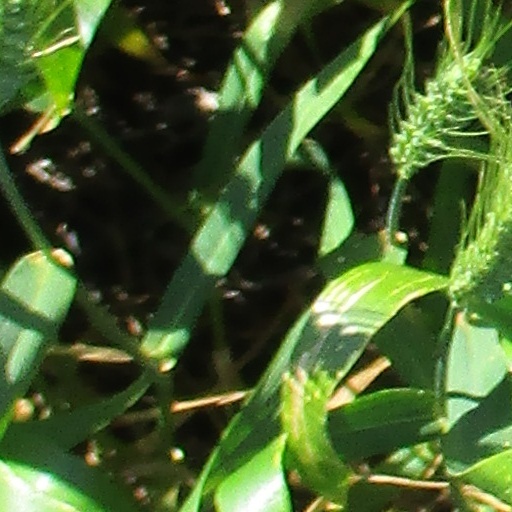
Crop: wheat